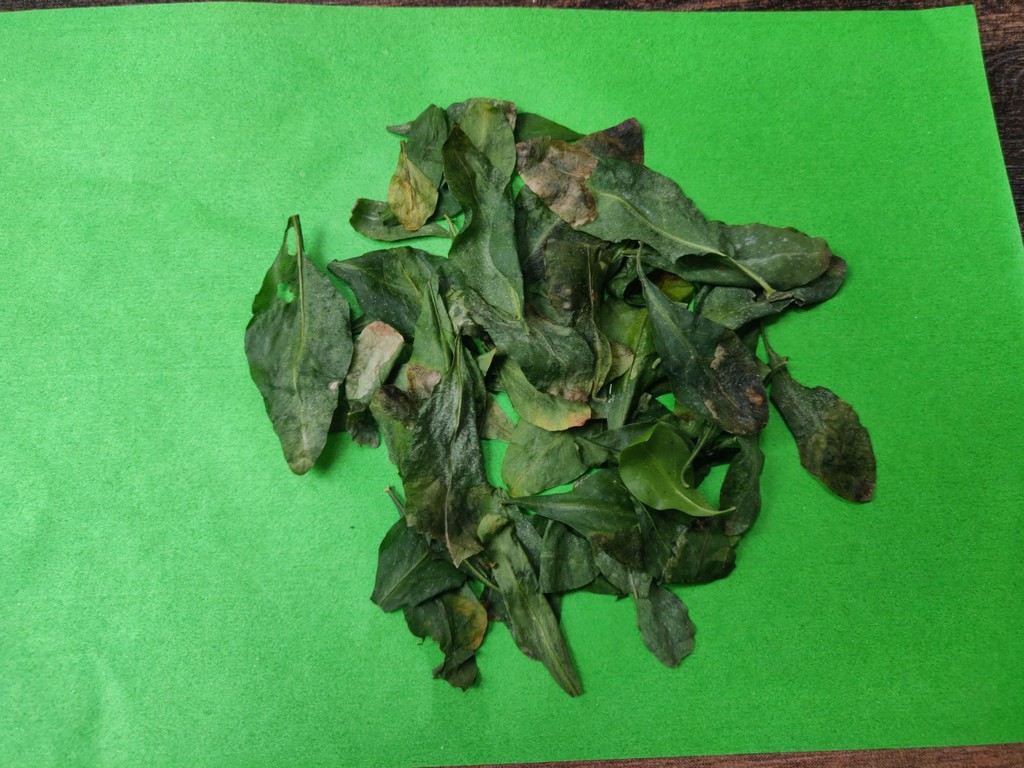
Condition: Unhealthy
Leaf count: multiple
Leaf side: unknown